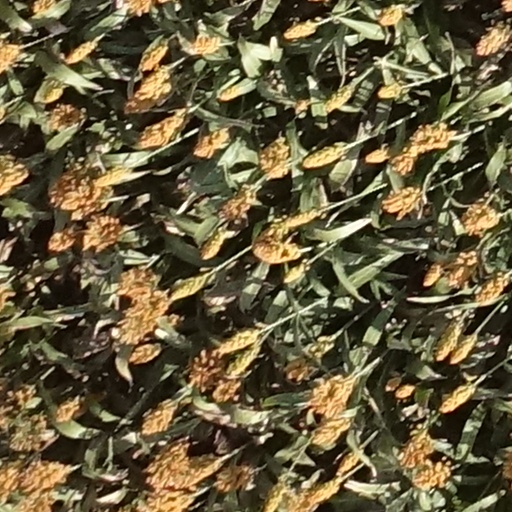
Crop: sorghum